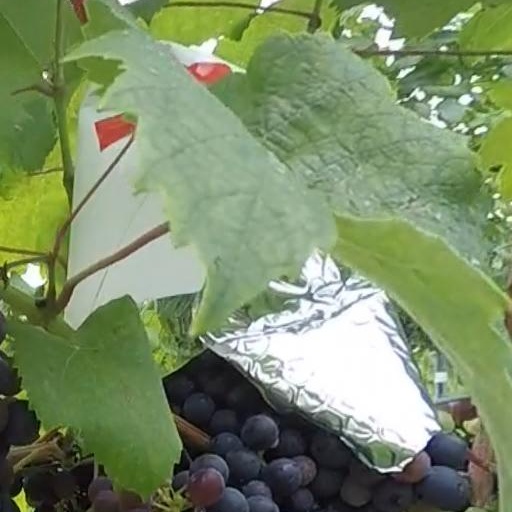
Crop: grape